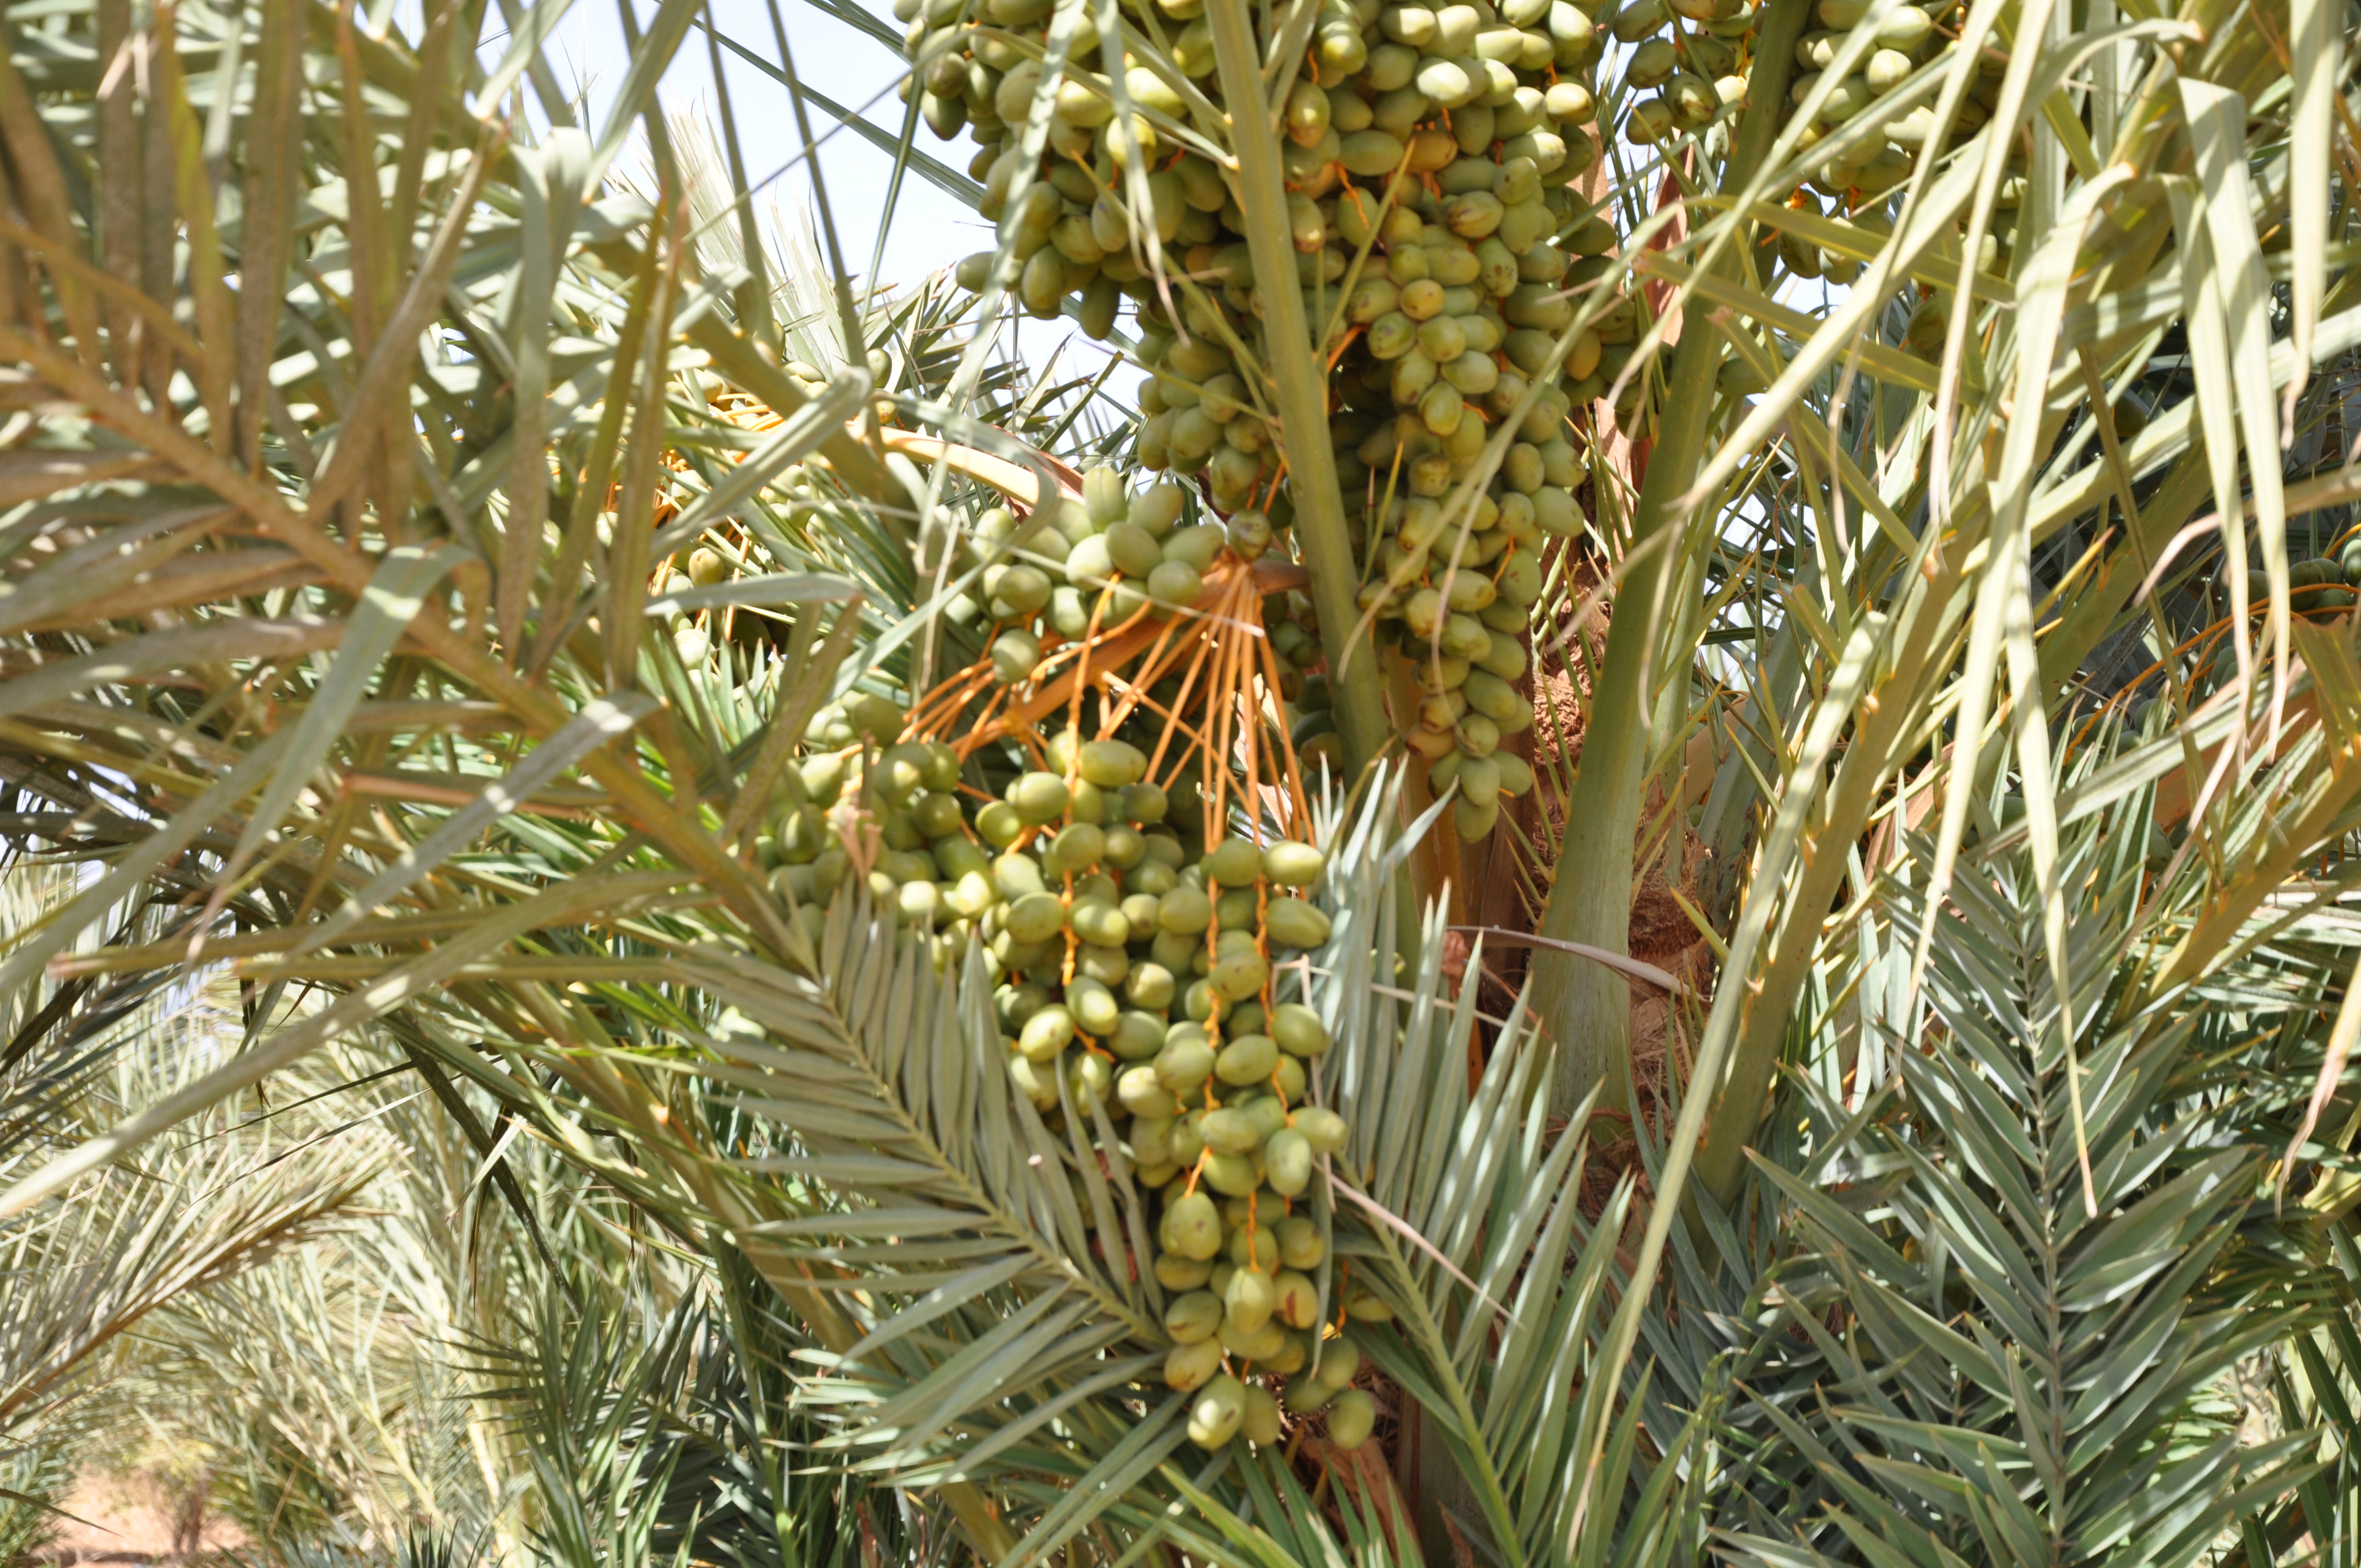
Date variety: Boumajhoul